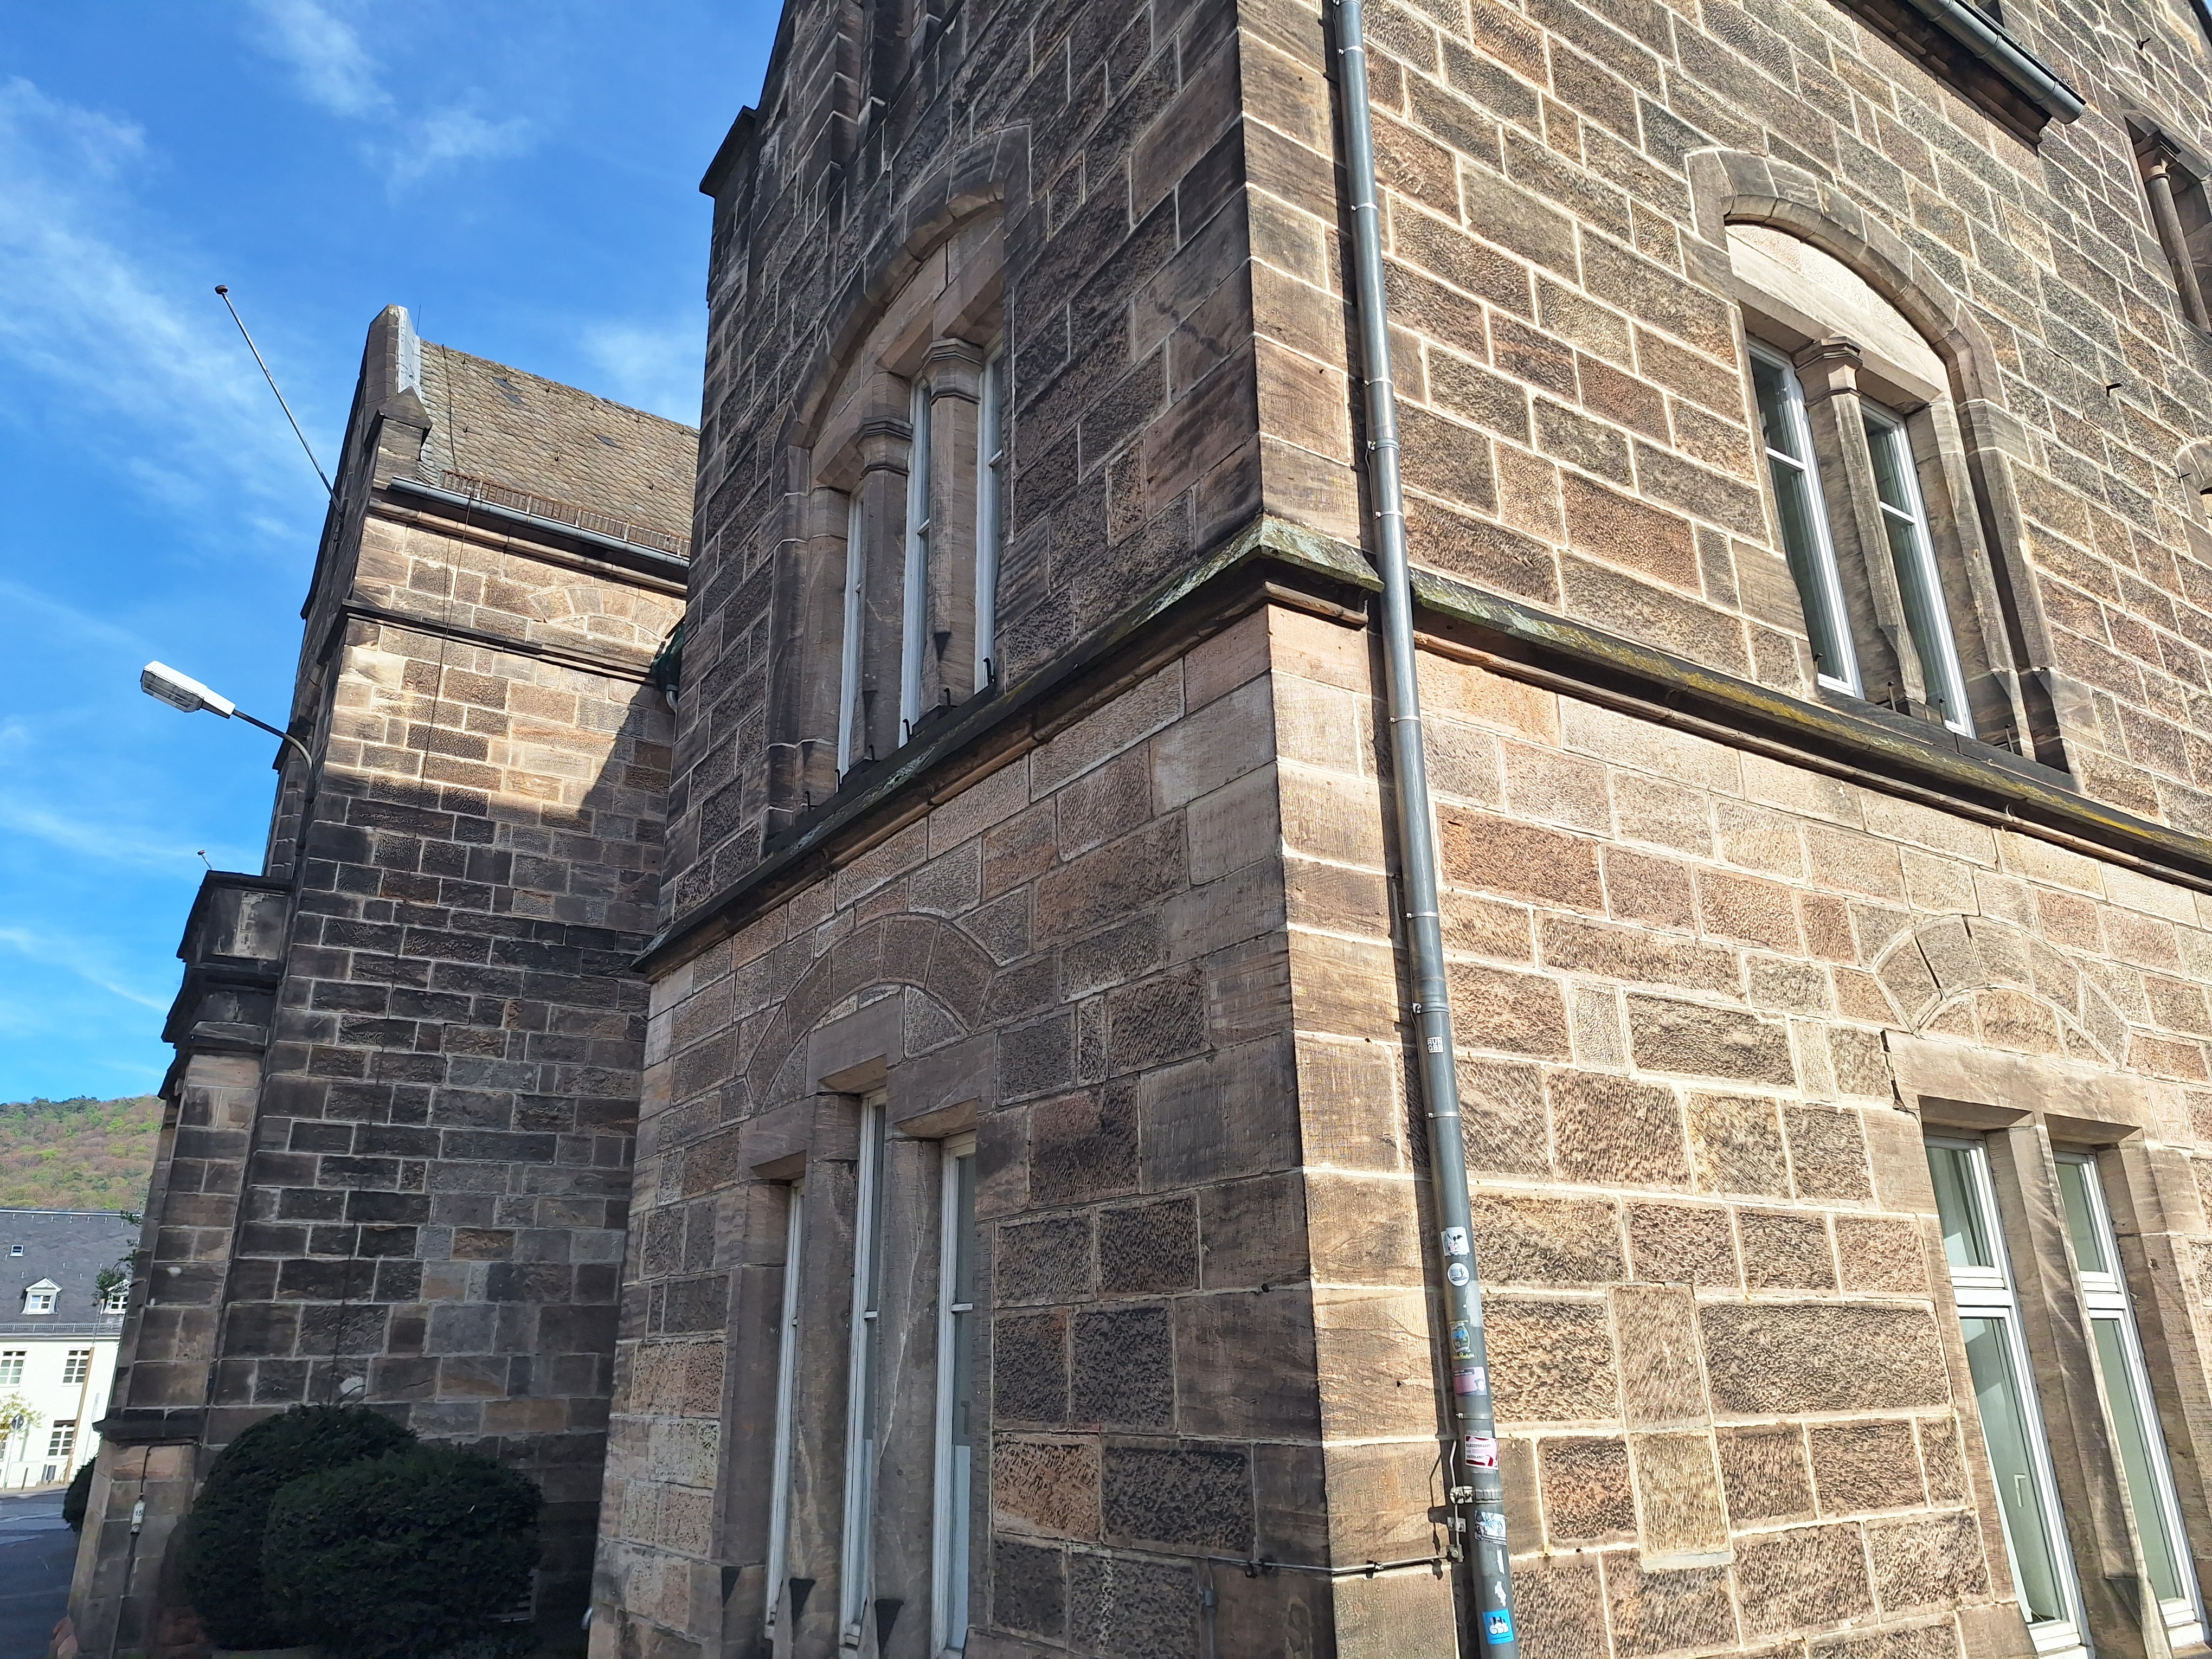
Building: Deutschhausstraße 1